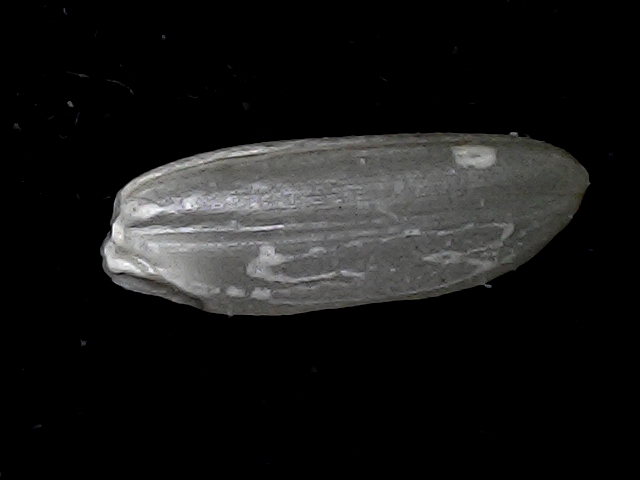
Rice variety: BD95